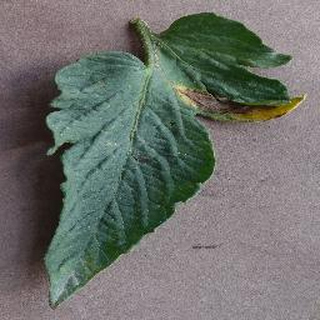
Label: tomato_early_blight